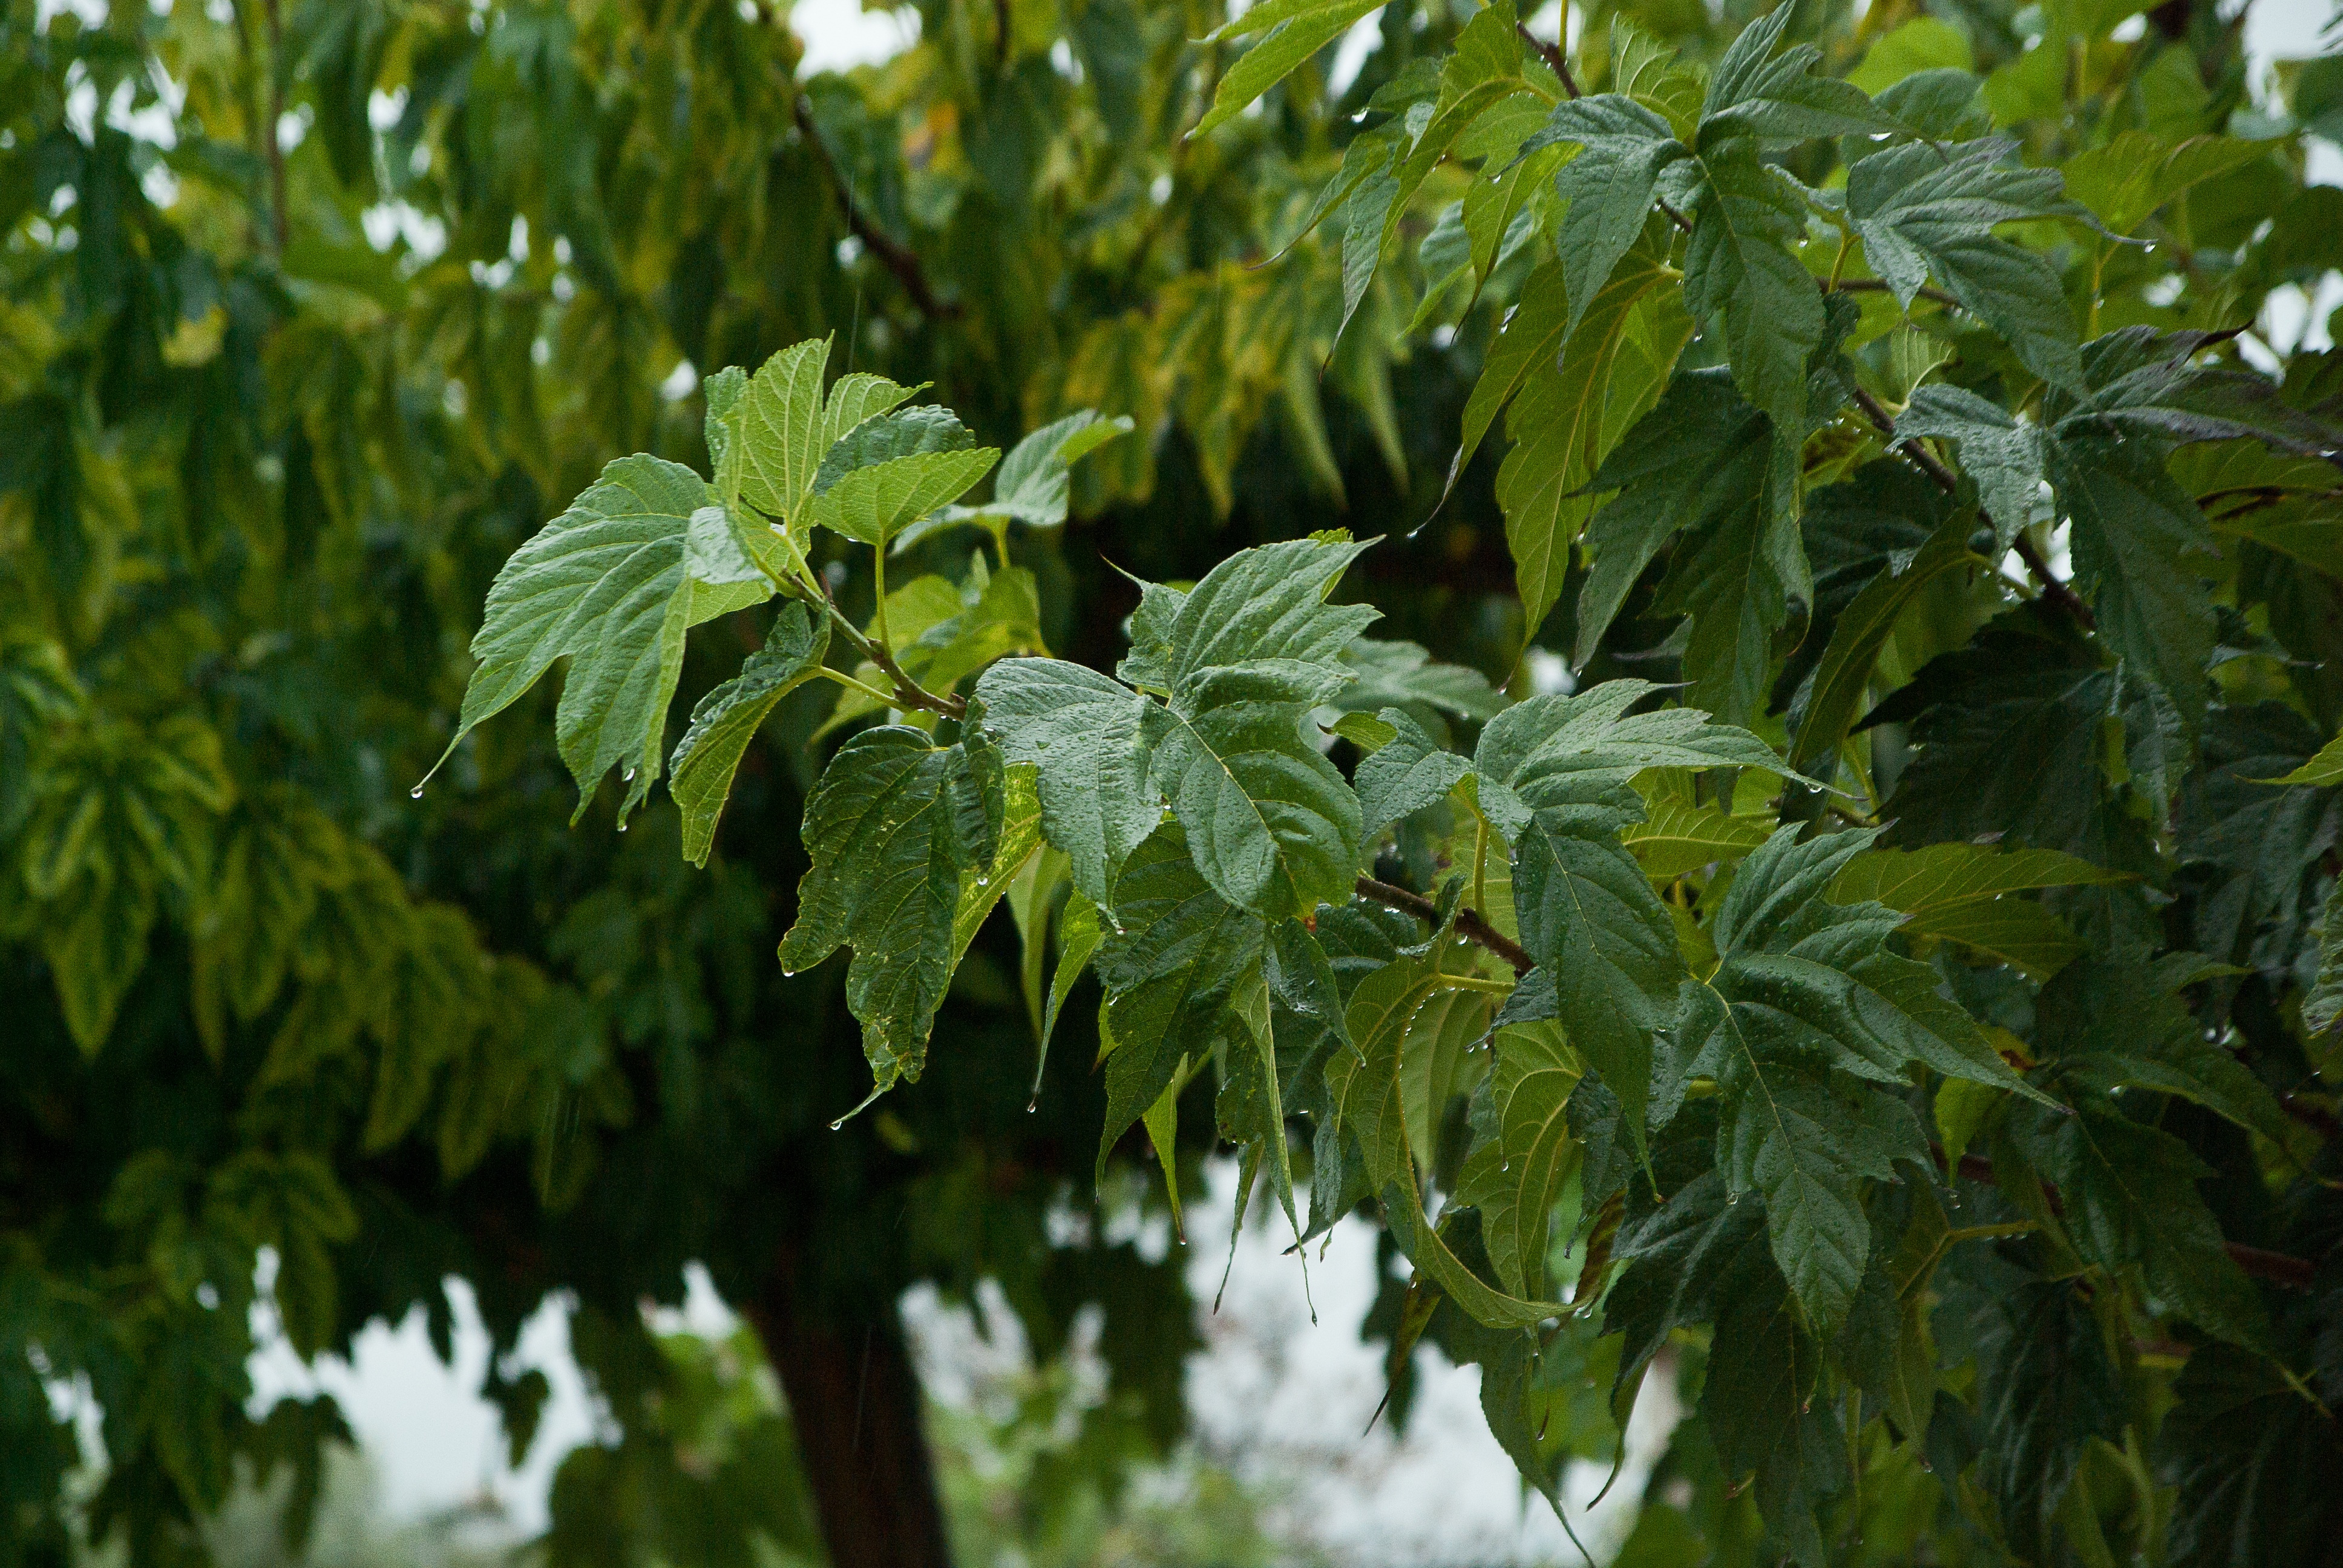
tree, branch, plant, rain, leaf, flower, food, green, produce, botany, downpour, maple tree, shrub, deciduous, drops of water, flowering plant, mulberry plane, woody plant, land plant